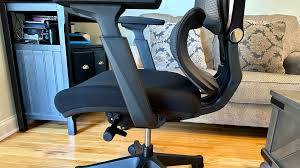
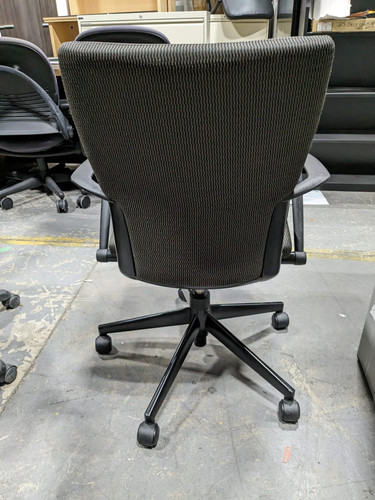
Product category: items_chair
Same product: no